Green Book (film)

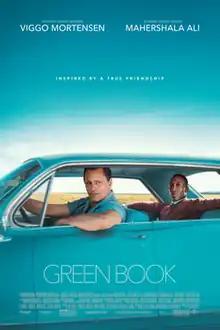
Theatrical release poster

Green Book is a 2018 American biographical comedy-drama film directed by Peter Farrelly. Starring Viggo Mortensen and Mahershala Ali, the film is inspired by the true story of a 1962 tour of the Deep South by African-American pianist Don Shirley and Italian-American bouncer and later actor Frank "Tony Lip" Vallelonga, who served as Shirley's driver and bodyguard. Written by Farrelly alongside Lip's son Nick Vallelonga and Brian Hayes Currie, the film is based on interviews with Lip and Shirley, as well as letters Lip wrote to his wife. It is named after "The Negro Motorist Green Book", a guide book for African-American travelers founded by Victor Hugo Green in 1936 and published until 1966.